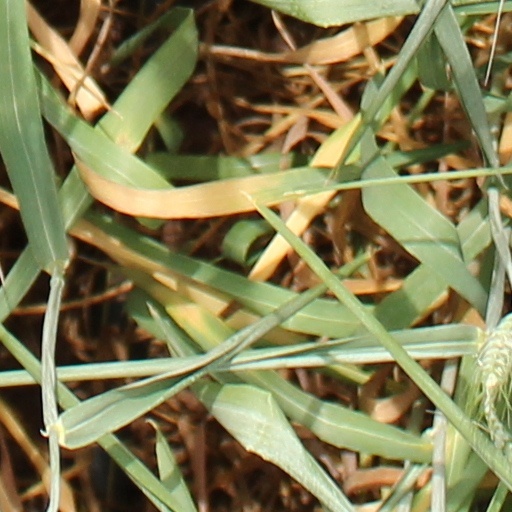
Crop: wheat